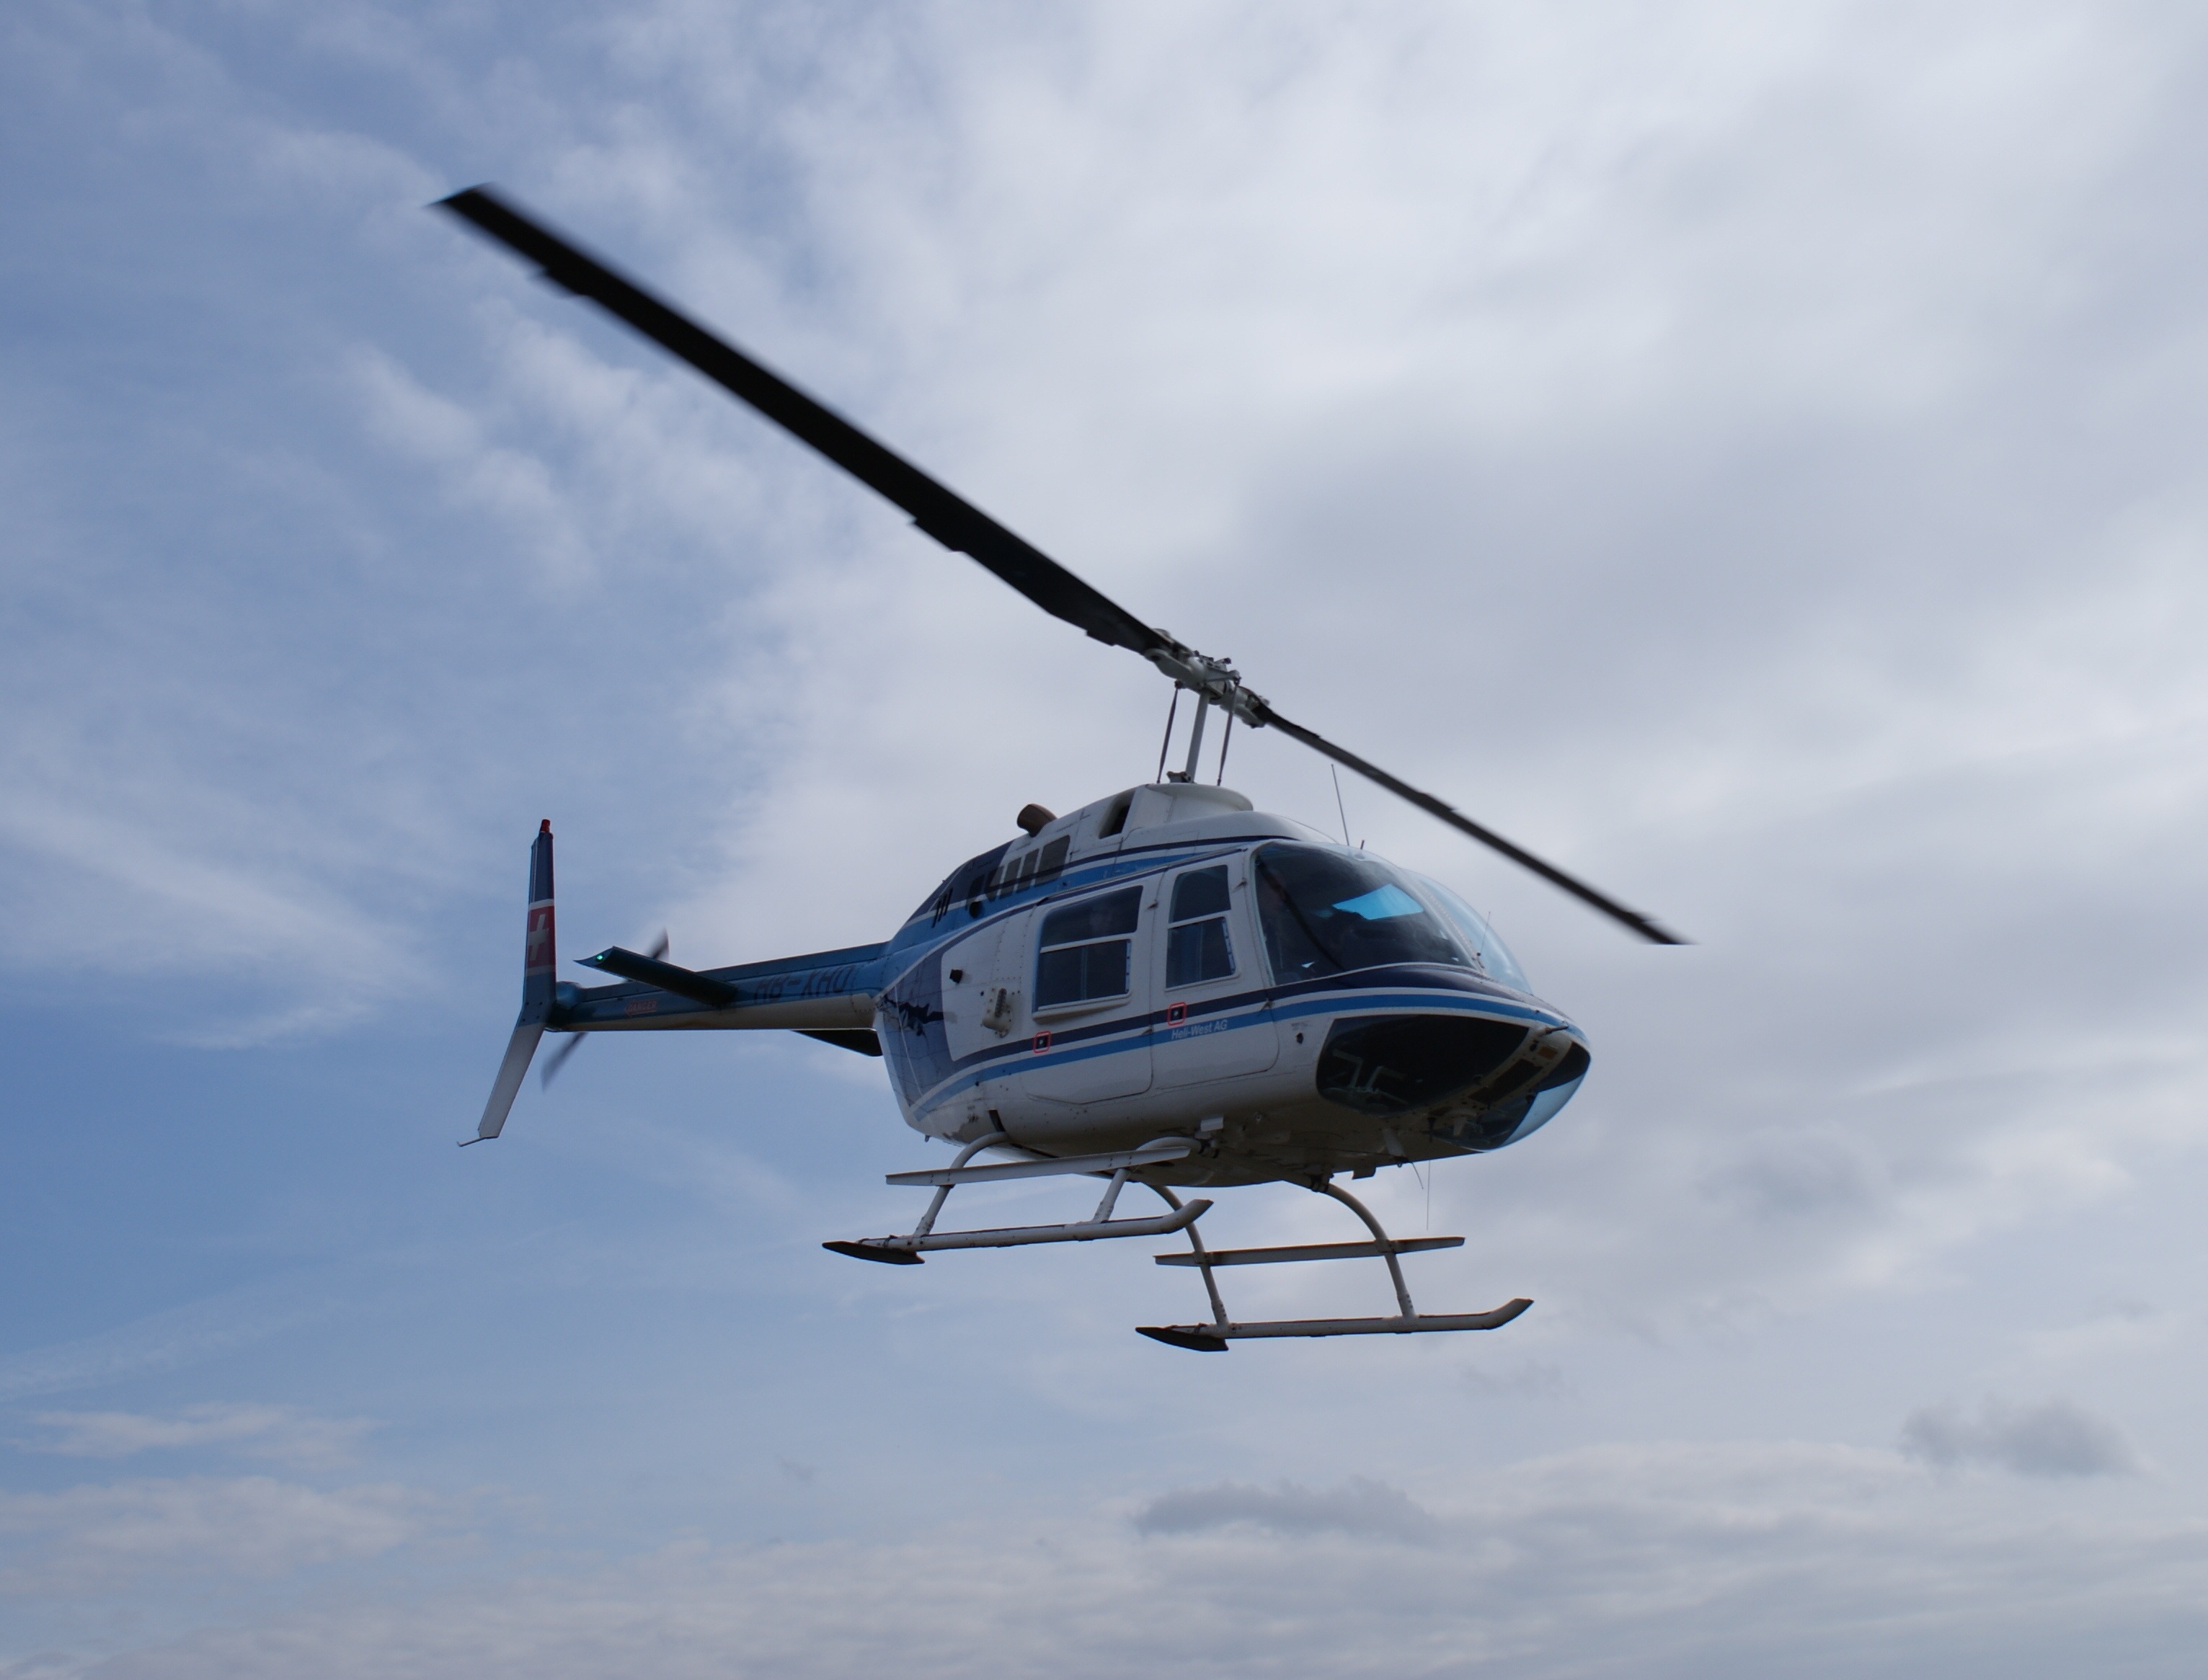
sky, fly, aircraft, vehicle, aviation, flight, blue, helicopter, rotorcraft, atmosphere of earth, helicopter rotor, military helicopter, bell 412, bell 206